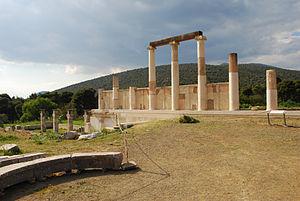
Abaton d'Epidaure.